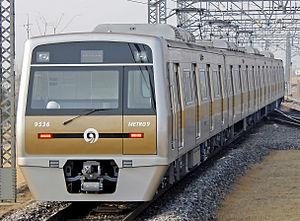
La ligne 9 du métro de Séoul est une ligne du métro de Séoul. Elle dessert la moitié sud de la capitale sud-coréenne. D'abord prévue pour le 12 juillet 2009, l'inauguration fut reportée au 24 juillet par suite de plusieurs problèmes techniques. Elle permet notamment de rejoindre l'aéroport international de Gimpo à partir de l'arrondissement financier, touristique et moderne de Gangnam en une trentaine de minutes. L'opérateur est VTRA, une société commune à 50/50 de RATP Dev et Transdev.